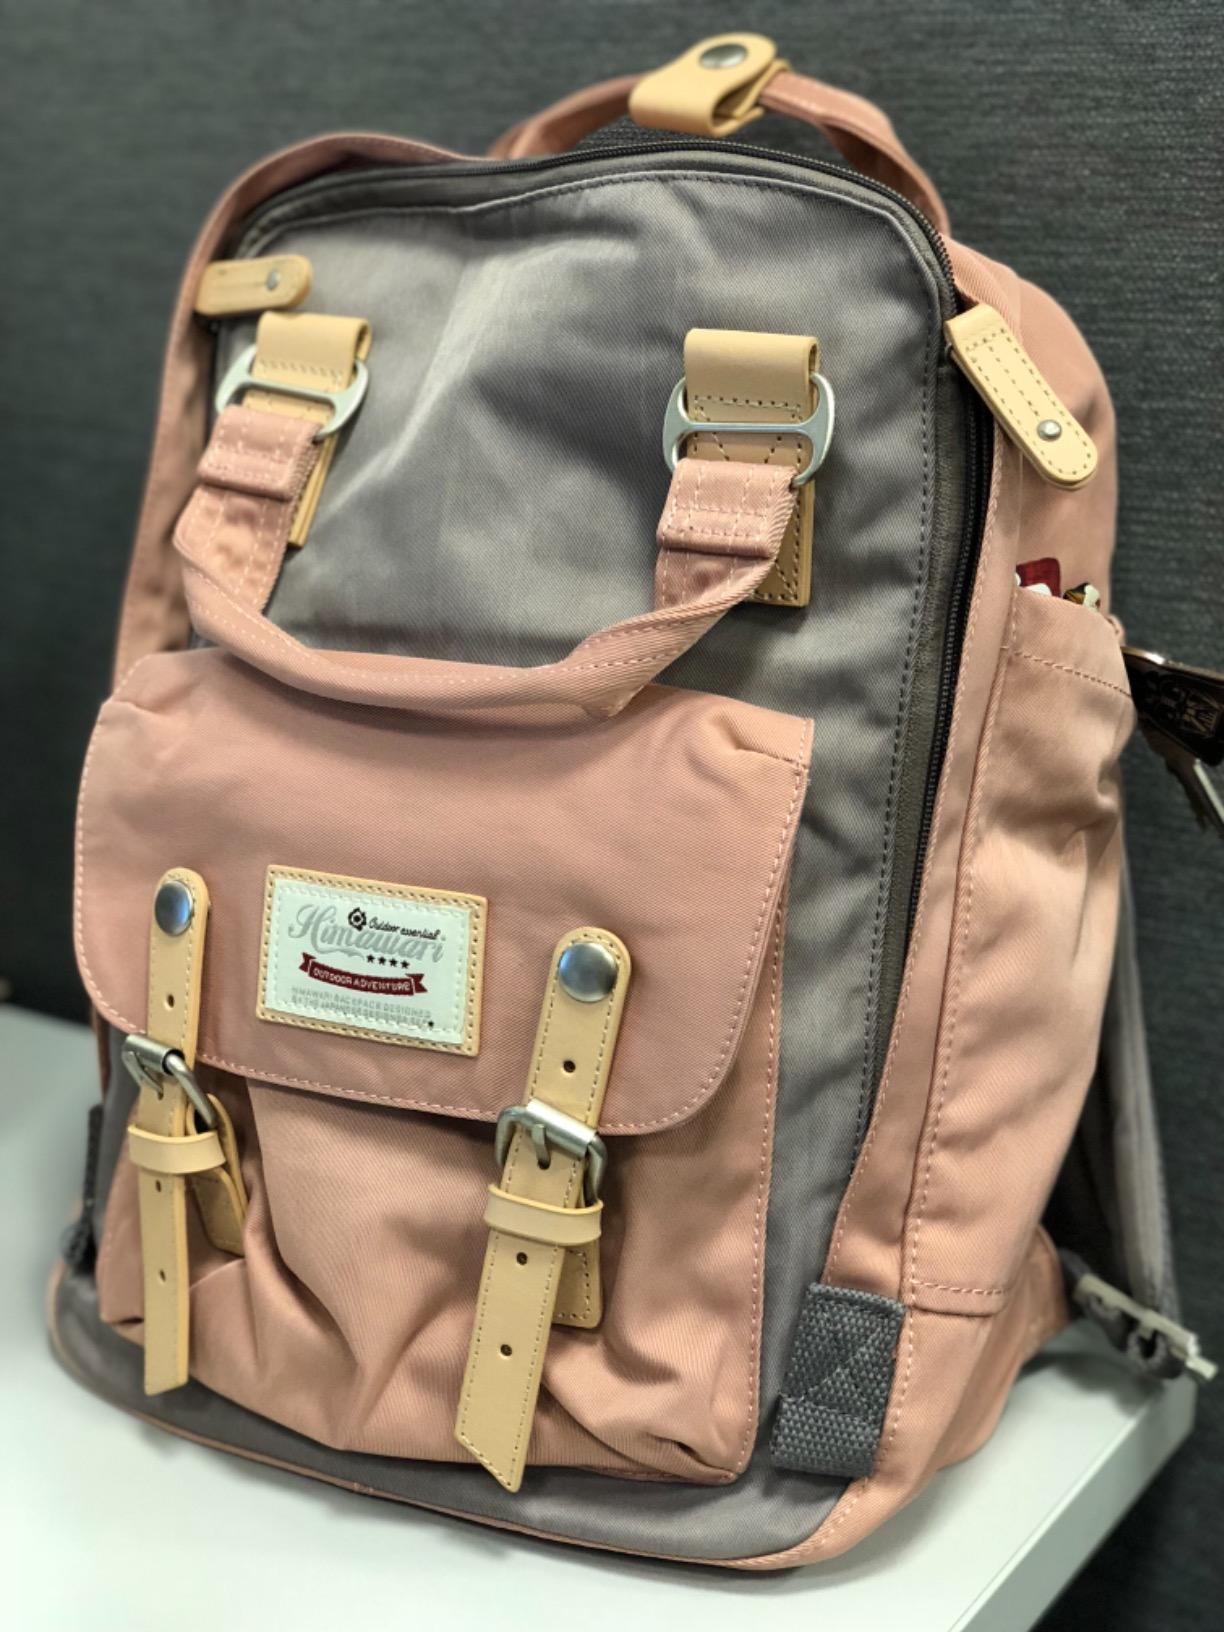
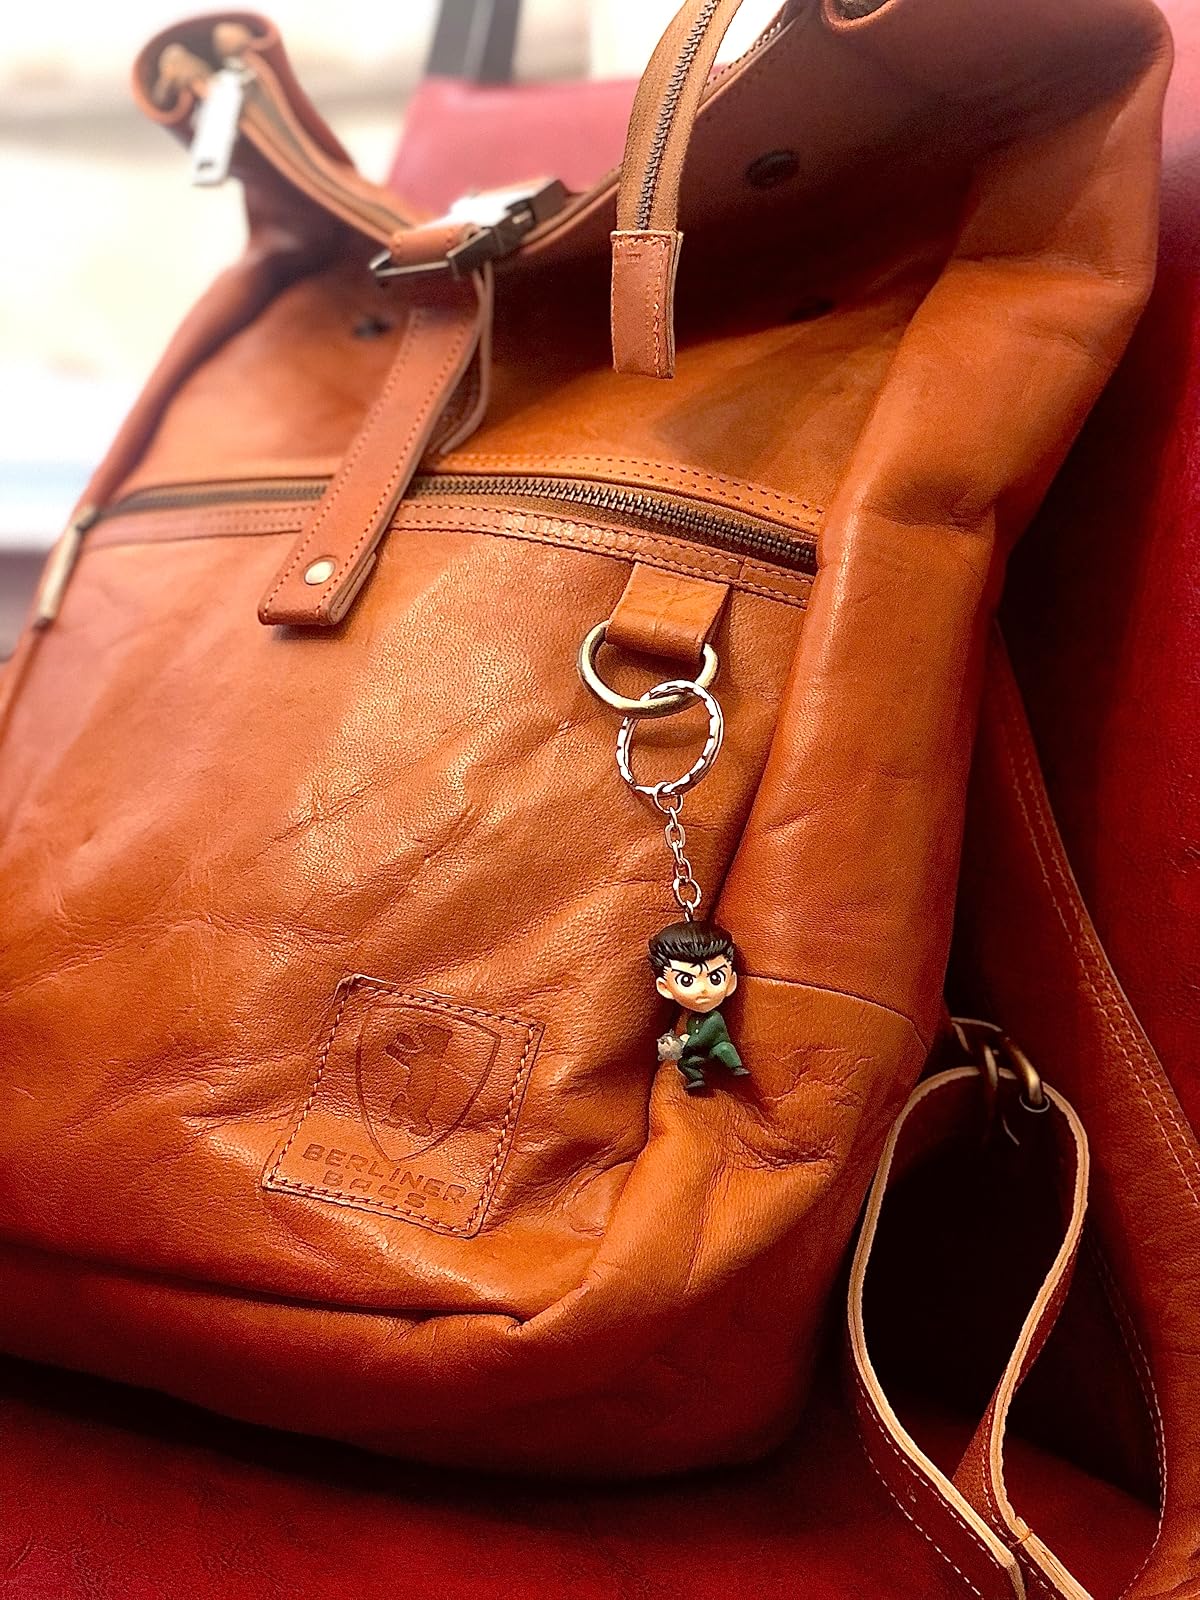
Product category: bag
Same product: no